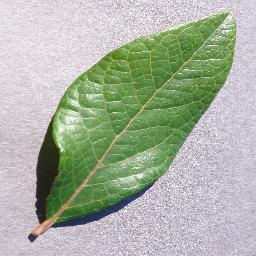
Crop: blueberry
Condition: healthy